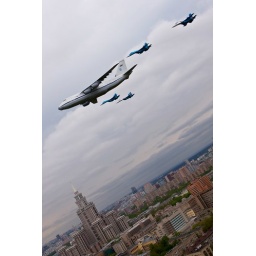
An-124 flies above Moscow buildings along with four Su-27s during Moscow Victory Parade 2010 dress rehearsal